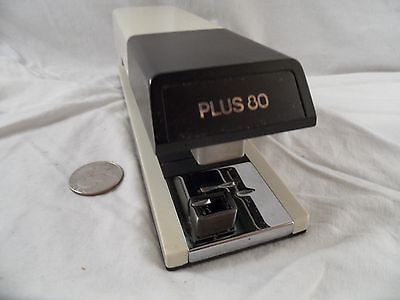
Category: stapler